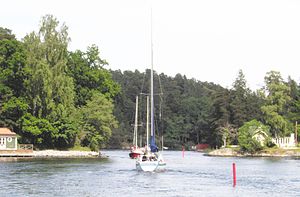
Baggensstäket
Baggensstäket set fra Stockholmssiden. Den 13. august 1719, under den store nordiske krig, forsøgte en russisk styrke at trænge igennem her, men blev slået tilbage
Baggensstäket, også Baggarstäket eller Södra stäket, er et sund i Stockholms skærgård, mellem Värmdö og fastlandet Södermanland. Sundet udgør forbindelsen mellem Baggensfjärden og Lännerstaviken. Den fortsætter nordover gennem Skurusundet til Stockholm. Sundet er smalt og grundt og kan kun passeres af fartøjer med maksimalt 3 meter dypgang. Den smalleste passage, Knapens hål, har en bredde på knap 20 meter. Den sydlige side af sundet indgår i Skogsö naturreservat. Under den store nordiske krig var der et slag, Slaget ved Stäket, mellem angribende russiske og svenske styrker. Slaget endte med at russerne trak sig tilbage.